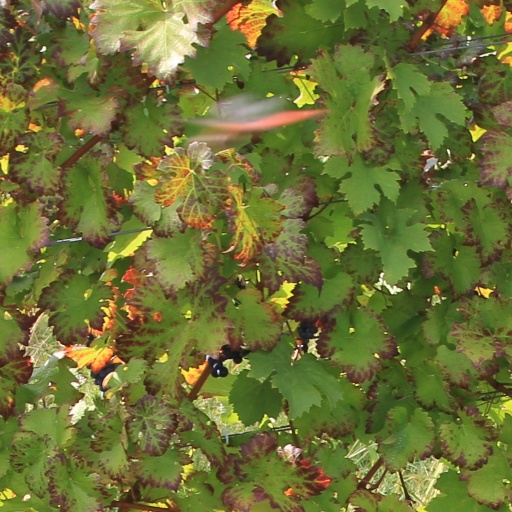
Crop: grape